Iraqi Armed Forces

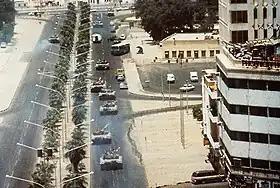
Iraqi tanks in Kuwait City of Iraqi-occupied Kuwait on 2 August 1990 during the Iraqi invasion of Kuwait that began the Gulf War.

Saddam Hussein had also poured massive resources into regime protection agencies, like the Republican Guard, that later took on a battlefield role. Losses during the Persian Gulf War from the United States-led coalition resulted in the reduction of Iraq's ground forces to 23 divisions and the air force to less than 300 aircraft. The Iraqi Popular Army was also disbanded. Military and economic sanctions prevented Iraq from rebuilding its military power. What rebuilding was done was concentrated on the Republican Guard and the new Special Republican Guard, created after the war ended. Iraq maintained standing armed forces about 375,000 strong. Armed force intelligence was provided by the Directorate of General Military Intelligence.